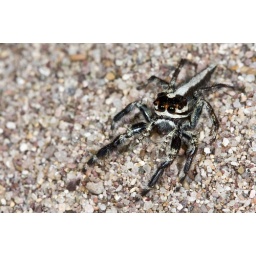
SalticidaeI found it near river bed